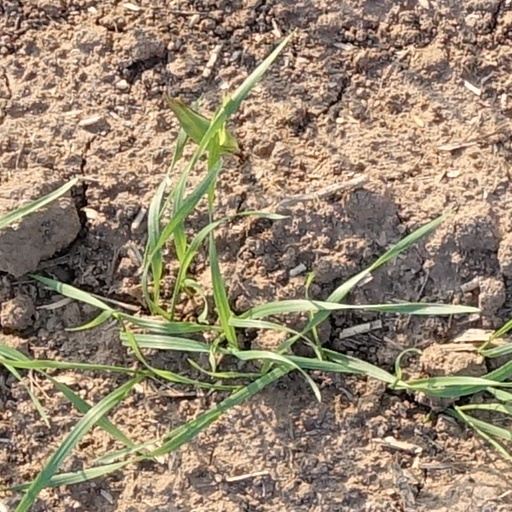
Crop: wheat